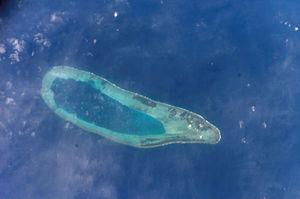
Les îles Paracels sont un archipel de petites îles coralliennes inhabitées jusqu'en 2013, situées en mer de Chine méridionale. Elles sont situées à environ 300 km au sud-est de l'île chinoise de Hainan et sont constituées d'environ 130 îlots coralliens répartis sur une zone de 250 km de long sur 100 de large.